Siege of Kimberley

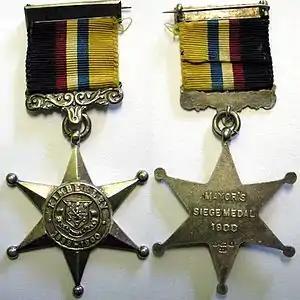
Kimberley Star

On 17 February, Kekewich was promoted to the rank of full colonel while French was promoted to major general. A number of medals were issued to combatants, notably the Kimberley Star, which was instituted by Mayor H. A. Oliver. Since the medal was not an official one, it could not be worn with military uniforms. The official awards for the siege and relief of Kimberley were, respectively, the "Defence of Kimberley" and "Relief of Kimberley" clasps to the Queen's South Africa Medal.